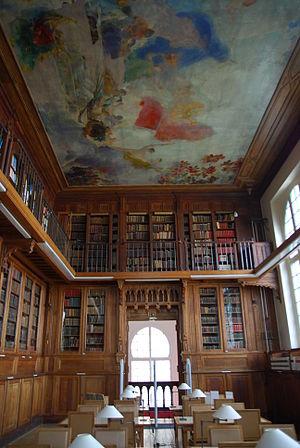
École nationale d'administration (ENA). Bibliothèque dans le bâtiment de l'ancienne École nationale de la France d'outre-mer, 2 avenue de l'Observatoire, Paris 6e.
L’École nationale d'administration est une grande école d'application française située à Strasbourg et créée en 1945 pour démocratiser l'accès à la haute fonction publique de l'État grâce à des concours. Elle est chargée aujourd'hui d'assurer la sélection et la formation initiale et continue des hauts fonctionnaires de l'État.
L’École nationale de la France d’outre-mer est une école française qui formait les cadres de l'administration coloniale. L'école se situait au 2, avenue de l'Observatoire à Paris.
L'Institut international d'administration publique, institué sous cette forme le 2 décembre 1966 à l'initiative du général de Gaulle, avait pour mission de développer la Coopération administrative internationale. Il a été absorbé en 2002 par l'ENA.